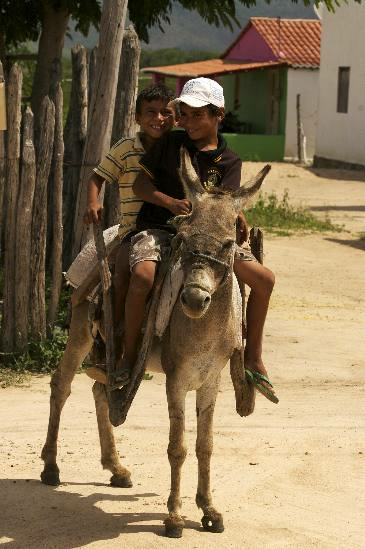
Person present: Yes